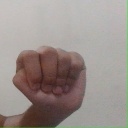
अक्षर: ठ